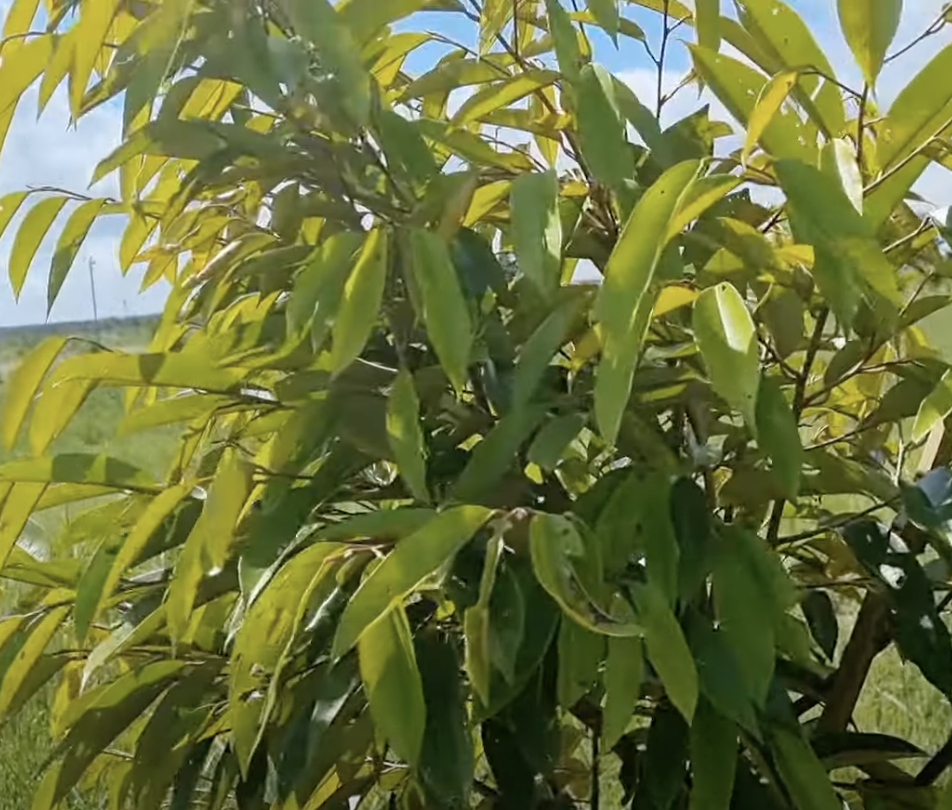
Label: yellow_leaf